Shahu I

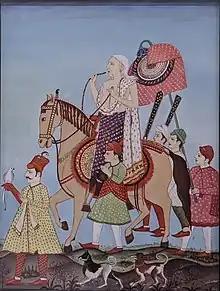
Painting of Shahu I with his imperial guards, c. 18th century

Following the death of Aurangzeb, Shahu grew impatient about returning to his homeland. He was advised by princess Zinat-un-Nissa (Aurangzeb's daughter) and Zulfiqar Khan to not wait for formal sanads of appointment from Azam Shah, but to quit the Mughal camp at once and proceed to his home country. He readily acted upon this advice and left the Mughal camp at Doraha on 8 May 1707. The rulers of Bharatpur, Jaipur, Jodhpur and Udaipur received Shahu on his way to Pune with warm hospitality. Shahu visited the sacred city of Ujjain and paid his obeisance to Shri Mahakaleshwar. At Burhanpur, Jotyaji Kaskar was left behind by Shahu to receive the sanads from the Mughals. Shahu then arrived at Bijagad, about thirty miles south of Narmada, and was joined by its ruler Rawal Mohansinh, who had long rebelled against Aurangzeb and cooperated with the Marathas. Mohansinh was the first to espouse the cause of Shahu and help him with troops and funds. From Bijagad, Shahu proceeded to Sultanpur, where he was joined by several Maratha chiefs such as Amritrao Kadambande, Rawal Sujansinh of Lamkani, the Bokils, the Purandares and other Brahmin families.